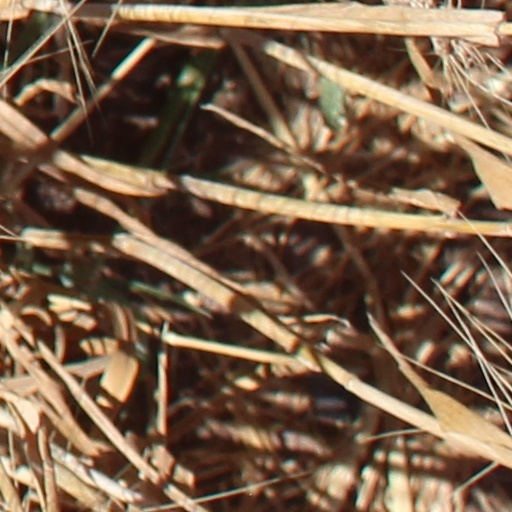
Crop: wheat